Fashion capital

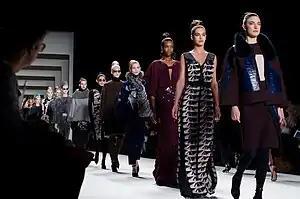
Haute couture fashion models walk the runway during New York Fashion Week.

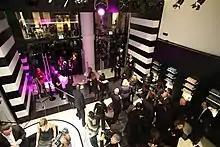
A 2010 Milan Fashion Week event

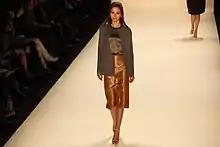
Berlin Fashion Week in 2013. Berlin has returned to being a fashion capital after the German reunification.

A fashion capital is a city with major influence on the international fashion scene, from history, heritage, designers, trends, and styles, to manufacturing innovation and retailing of fashion products, including events such as fashion weeks, fashion council awards, and trade fairs that together, generate significant economic output.